Matthew Perryman Jones

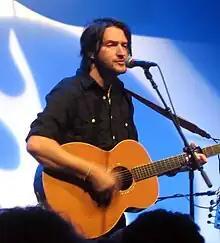
Matthew Perryman Jones performing in 2008

Jones began his music career in 1997, playing his first public performances at Eddie's Attic in Decatur, Georgia. In 2000, Jones issued his first solo release, "Nowhere Else but Here", after moving to Nashville to pursue music full-time.